Via Anagnina

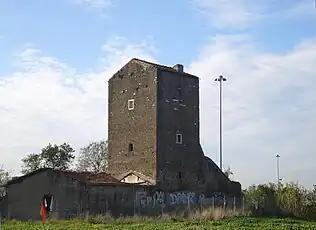
Torre di Mezzavia, rising between Via Tuscolana and Via Anagnina.

In Roman times, the ancient "Via Latina" crossed a very anthropized territory: "villae" and farms have therefore left traces which are periodically unearthed during the urbanization works and the consequent archaeological surveys. In February 2011, for example, 6 Severan sculptures, arguably pertaining to the family mausoleum of a "villa", were found into a basin.